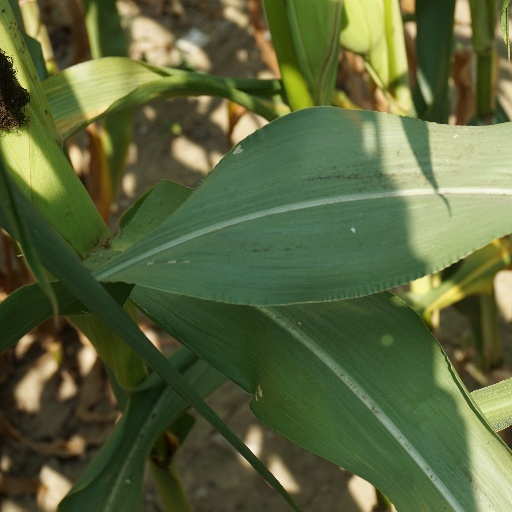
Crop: maize; corn